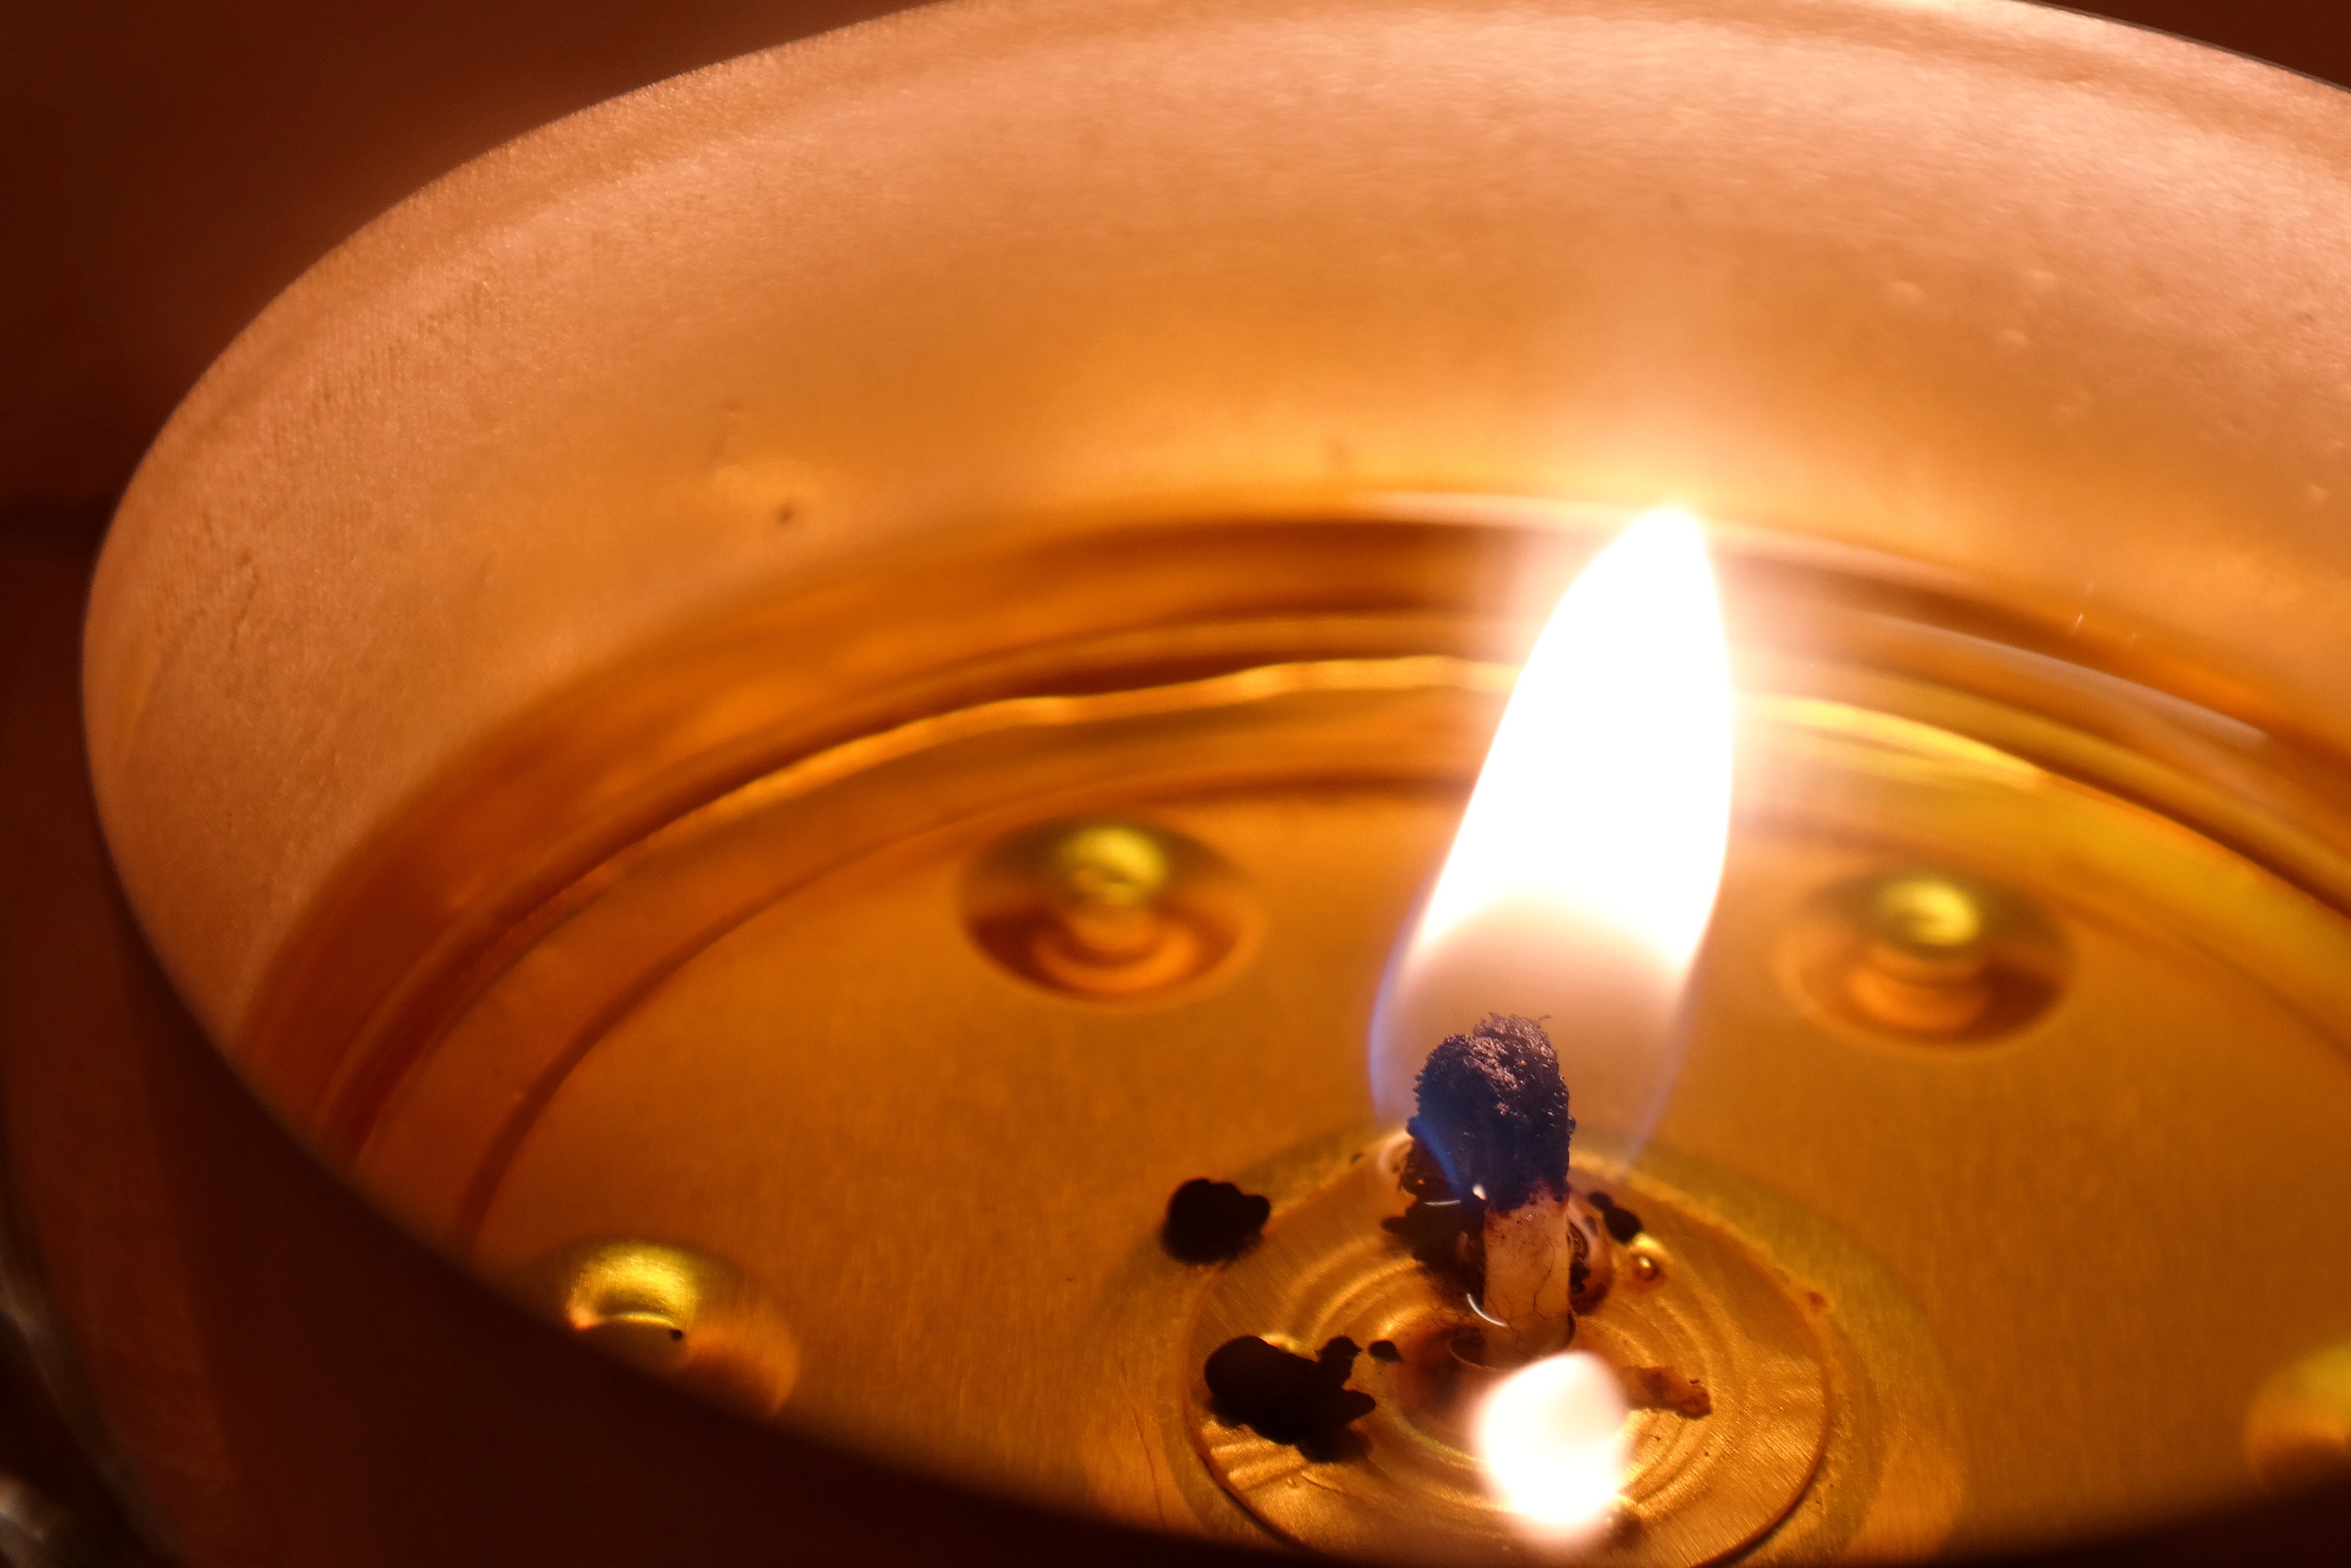
light, glass, atmosphere, ceiling, flame, fire, romantic, cozy, yellow, candle, lighting, security, heat, burn, close up, advent, flare, gold, hot, light fixture, quiet, wick, mood, candlelight, wax, tealight, macro photography, candle wick, incandescent light bulb